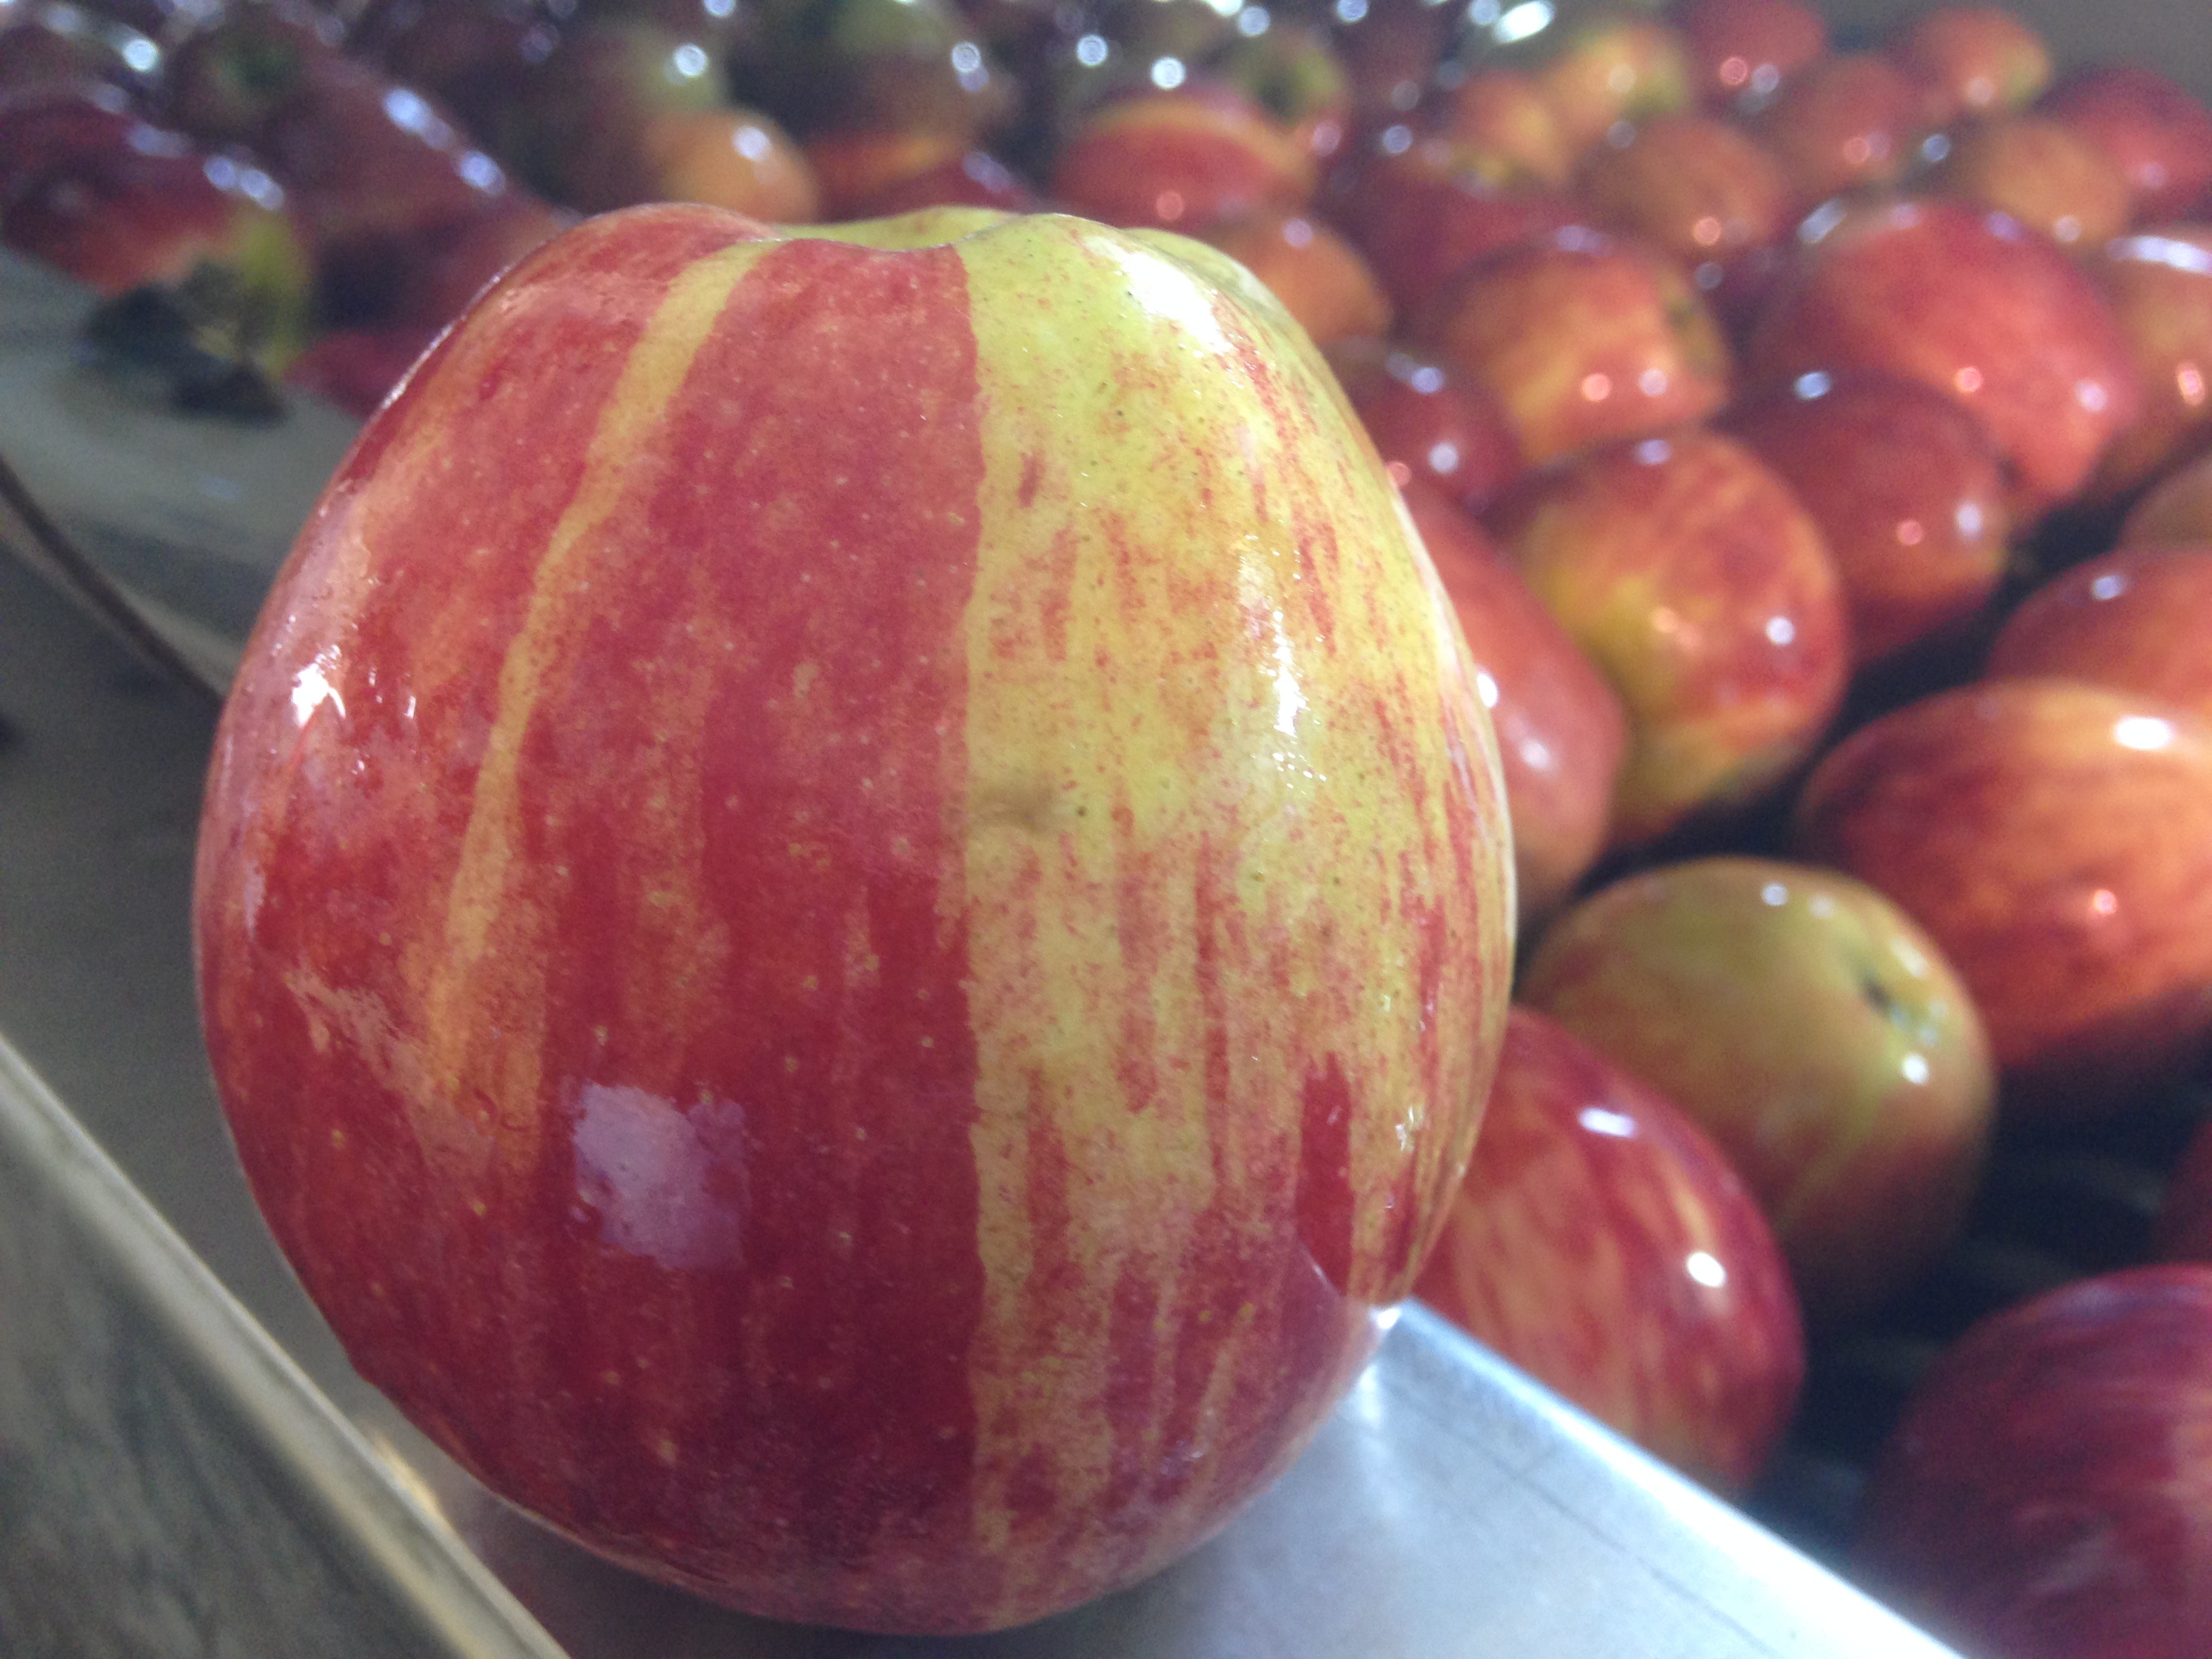
apple, plant, fruit, food, produce, flowering plant, rose family, nectarine, common fig, land plant, pluot